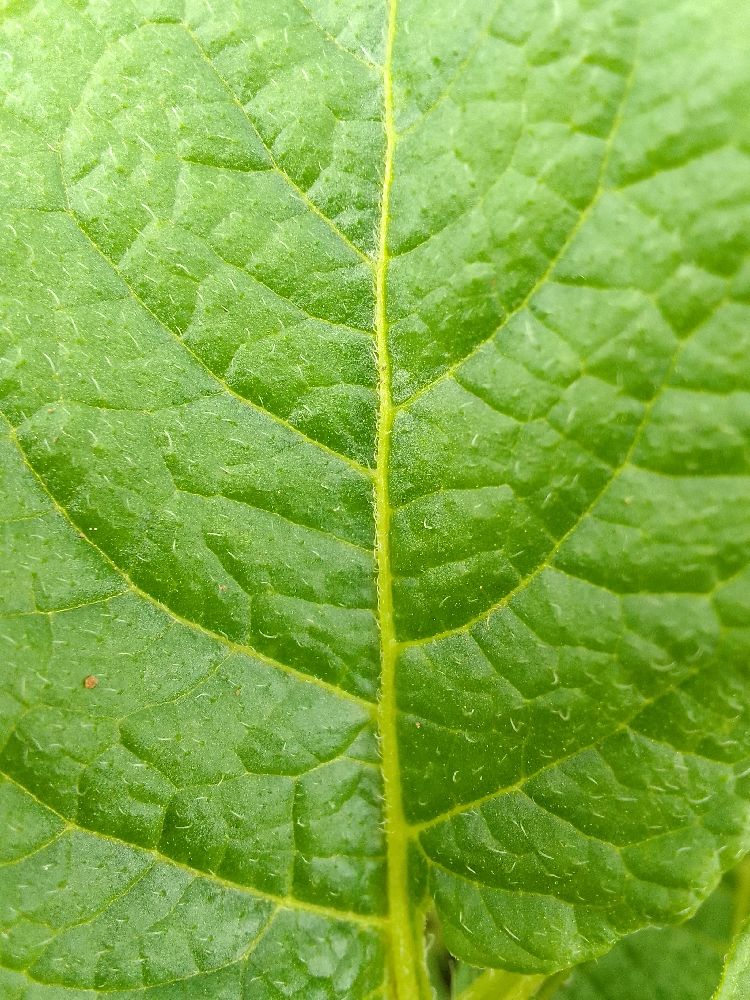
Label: Healthy